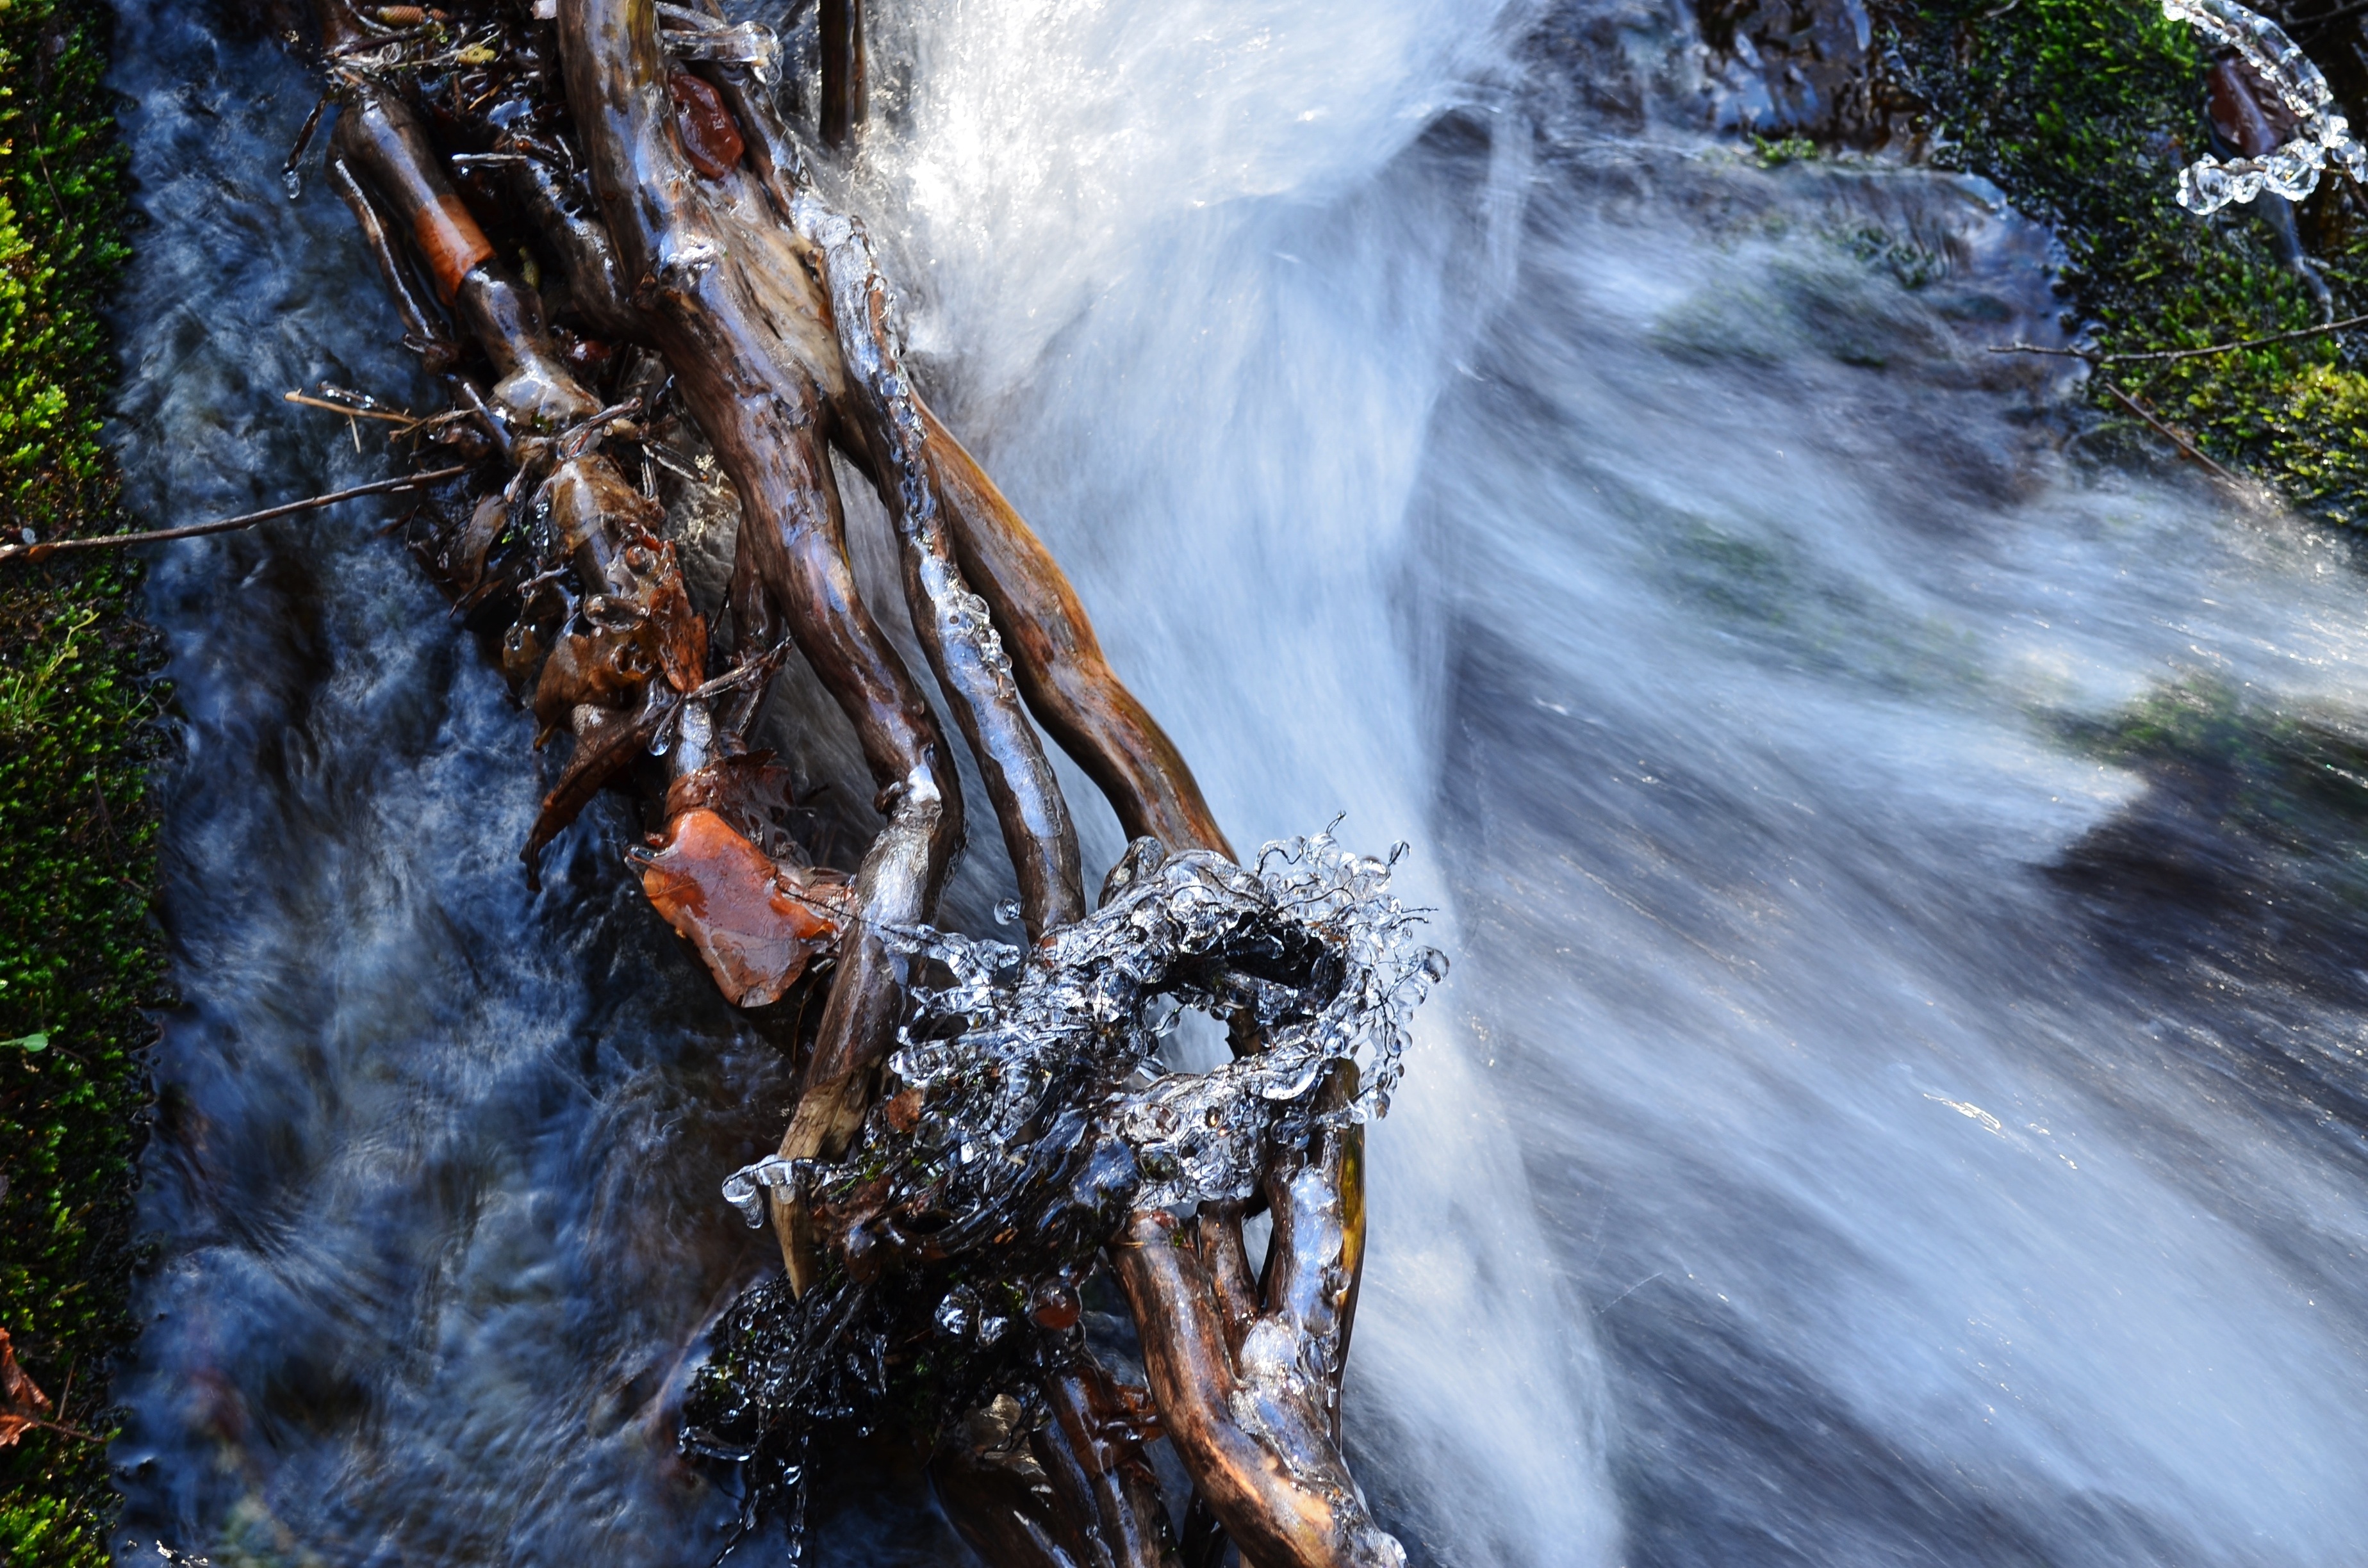
driftwood, tree, water, nature, forest, rock, waterfall, winter, river, stream, ice, autumn, rapid, season, body of water, rainforest, water feature